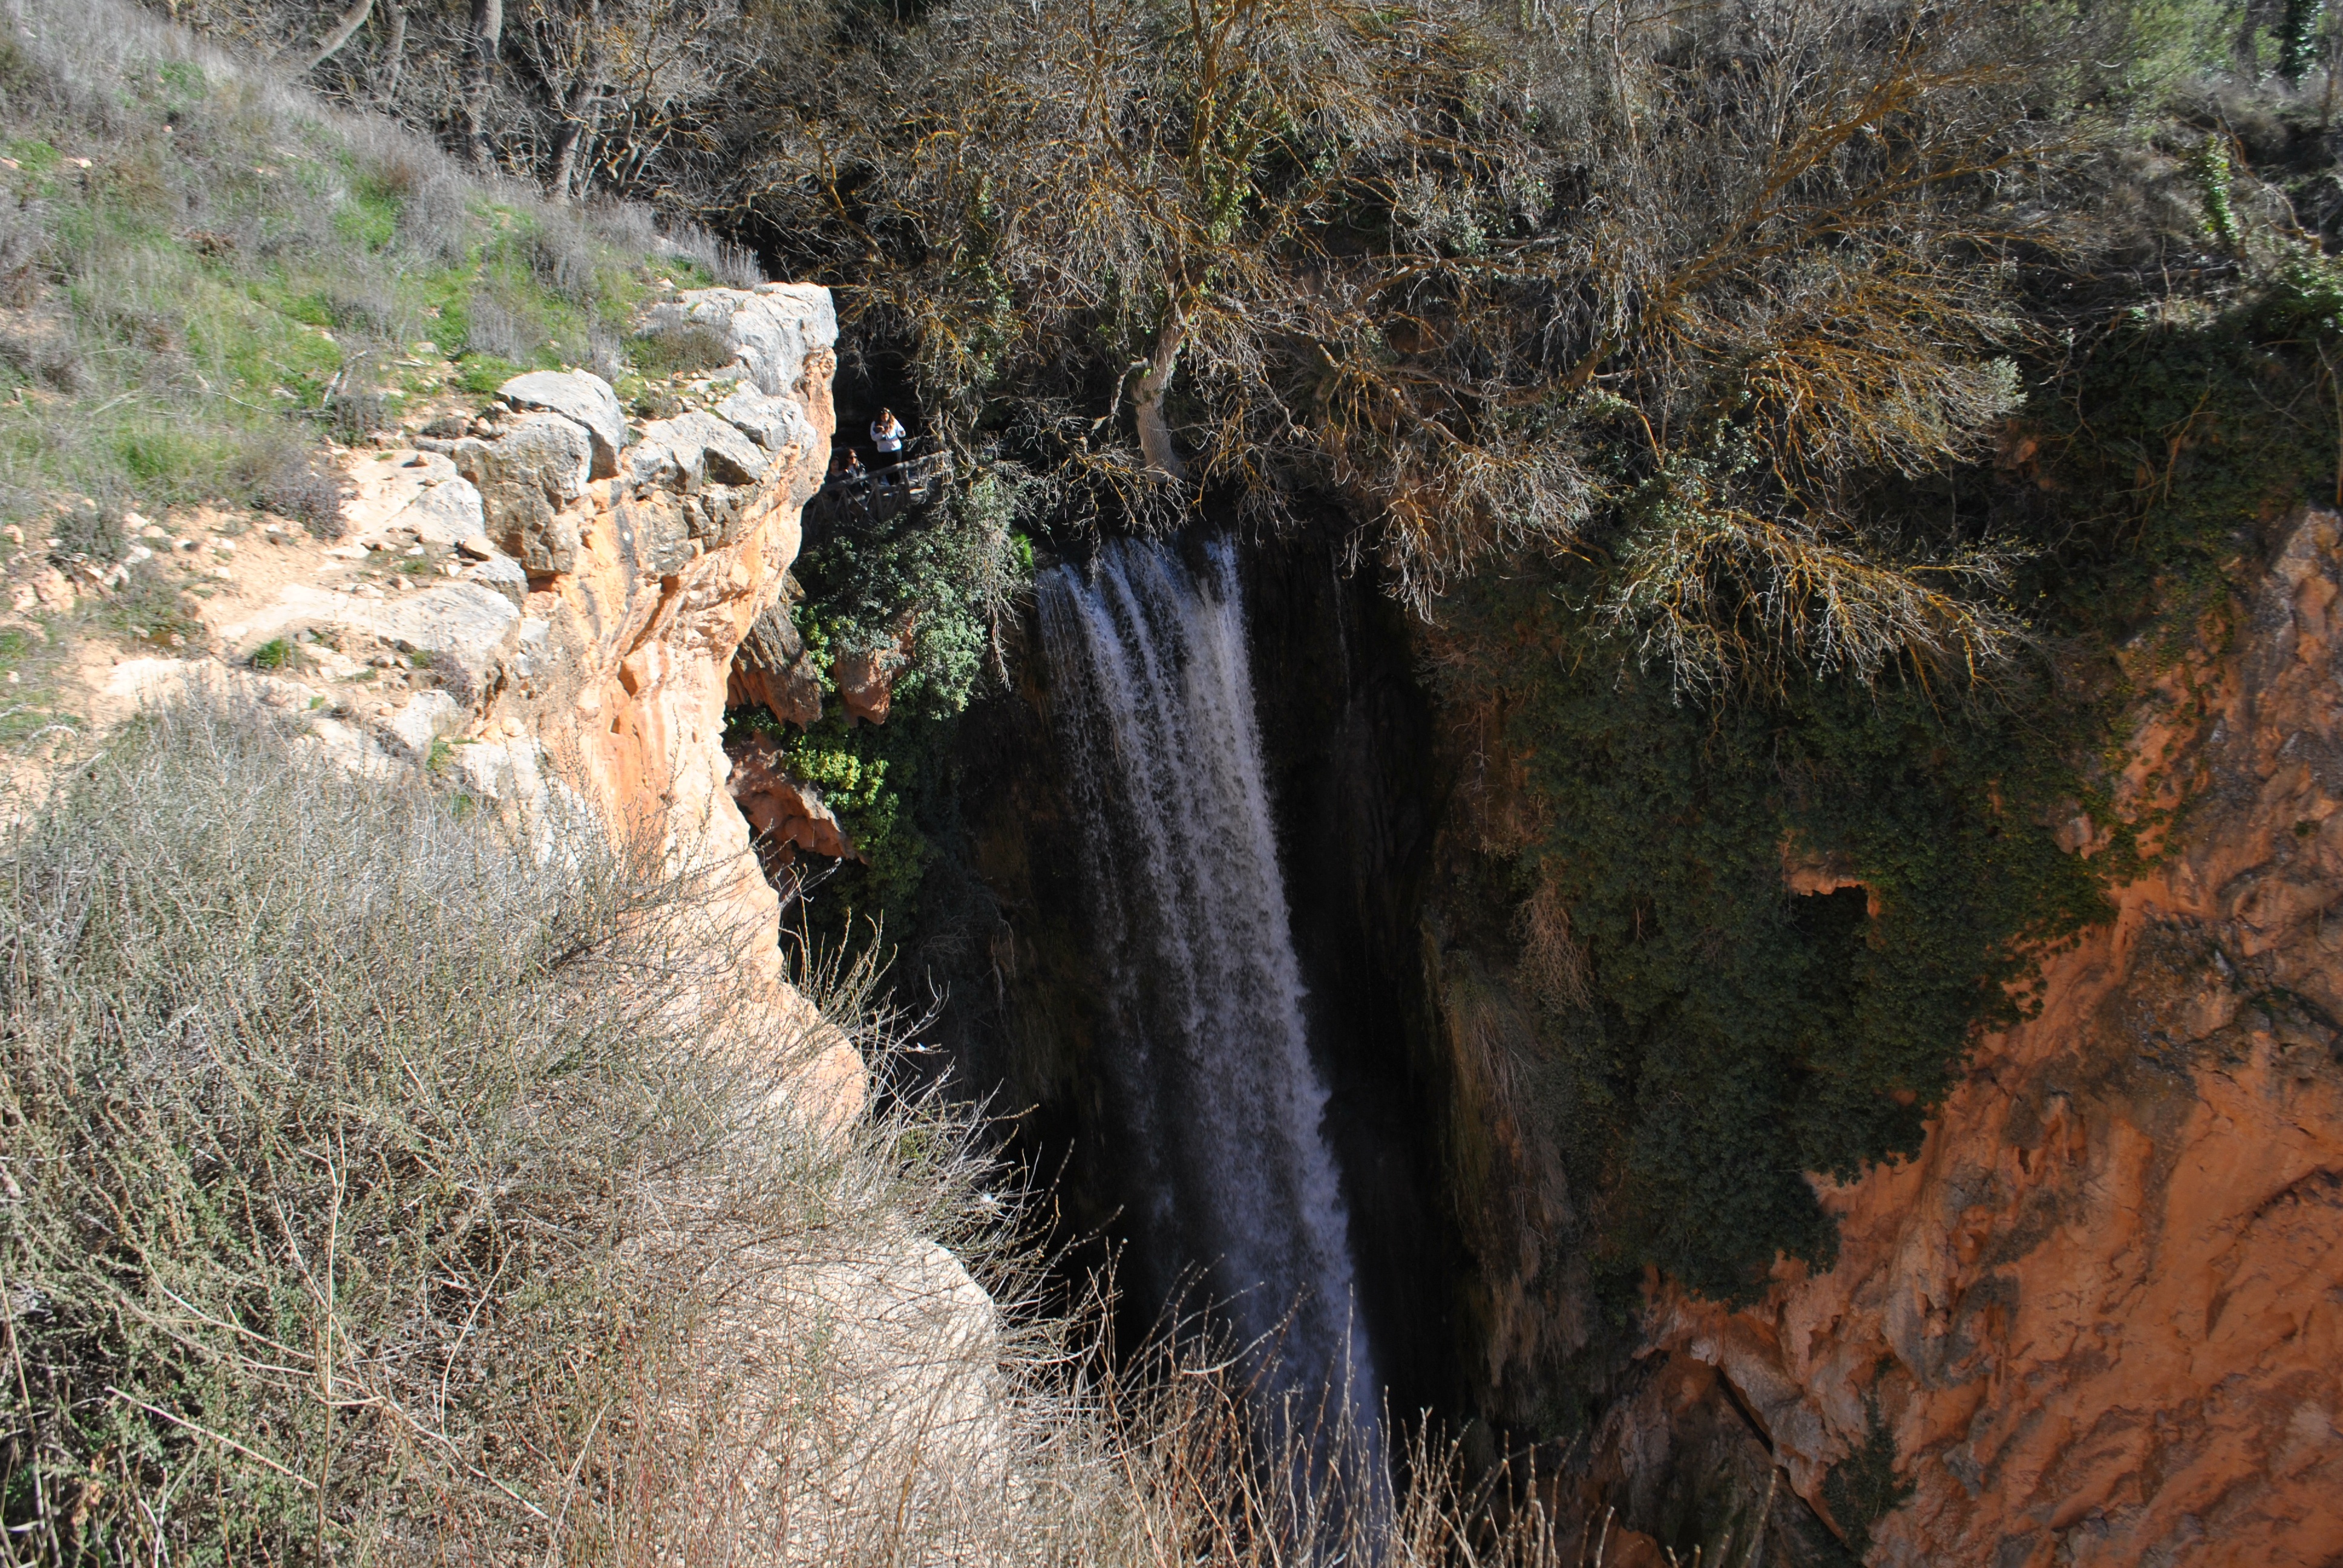
landscape, water, nature, rock, waterfall, wilderness, trail, adventure, valley, formation, cliff, canyon, terrain, geology, ravine, water feature, wadi, geological phenomenon